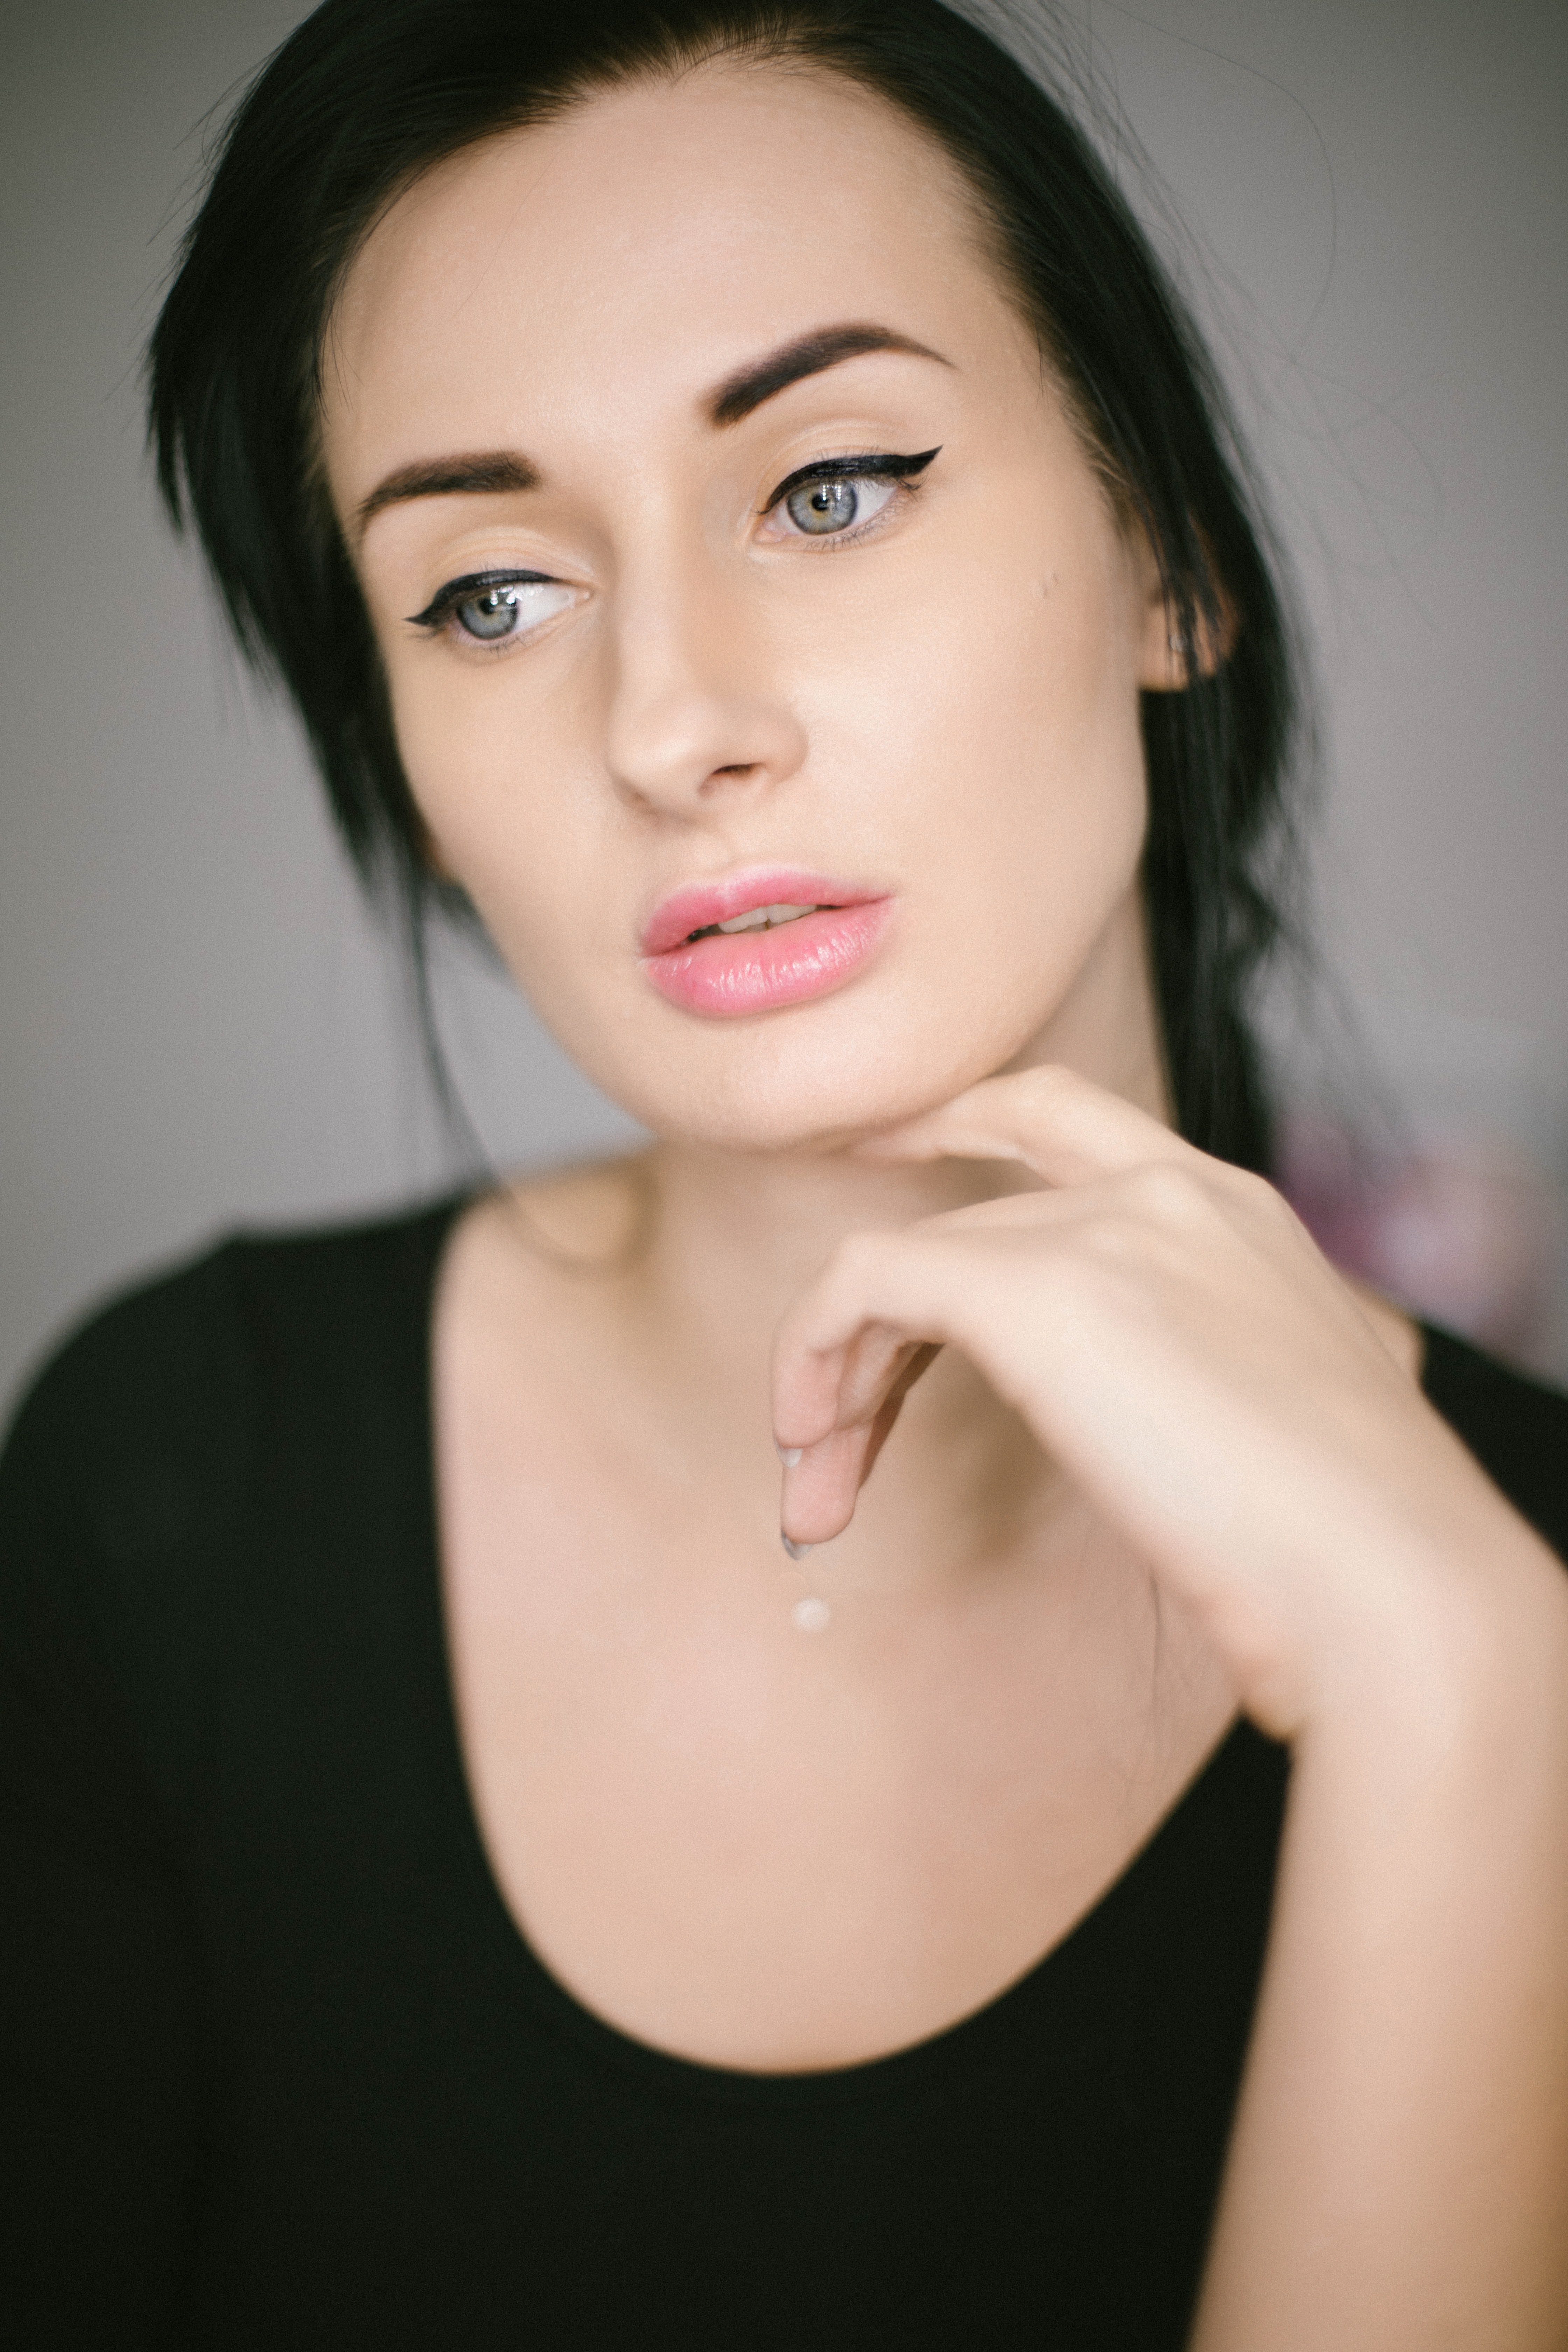
face, hair, eyebrow, lip, skin, cheek, chin, beauty, forehead, head, nose, pink, hairstyle, eye, black hair, neck, model, eyelash, close up, long hair, jaw, brown hair, photography, Material property, photo shoot, mouth, hand, smile, portrait photography, gesture, portrait, selfie, makeover, flash photography